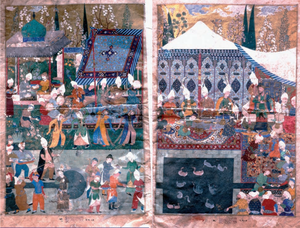
Sharaf ad-Din Ali Yazdi, ou Sharafaddin Ali Yazdi, en transcription universitaire : Šaraf al-Dīn ‘Alī Yazdī, en forme française vieillie : Cherefeddin Ali natif d'Yezd, né à Yazd comme son nom l'indique, et mort en 1454, est un historien et poète persan de l'époque timouride.